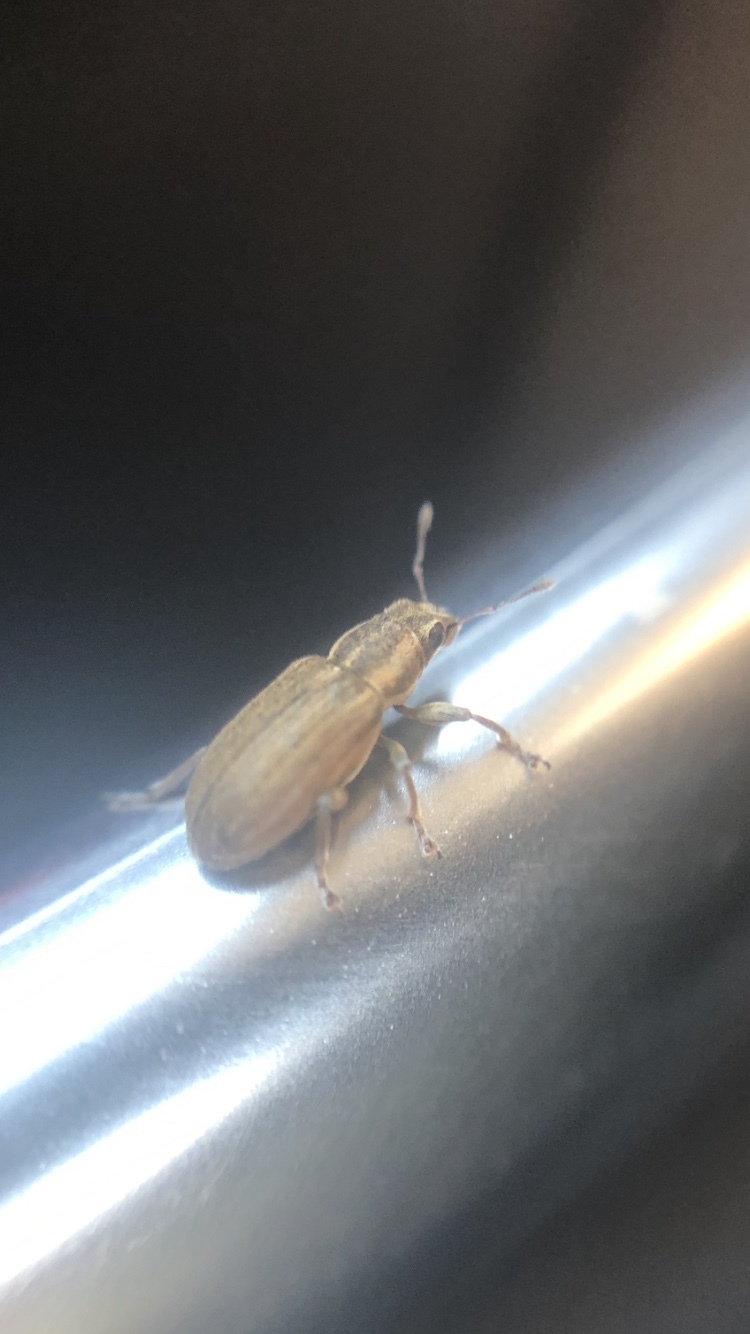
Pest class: pea_leaf_weevil